The Assayer

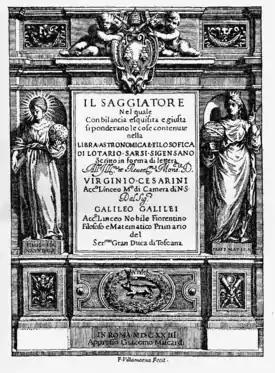
Franceso Villamena's Frontispiece for The Assayer

The Assayer is a book by Galileo Galilei, published in Rome in October 1623. It is generally considered to be one of the pioneering works of the scientific method, first broaching the idea that the book of nature is to be read with mathematical tools rather than those of scholastic philosophy, as generally held at the time. Despite the retroactive acclaim given to Galileo's theory of knowledge, the empirical claims he made in the book—that comets are sublunary and their observed properties the product of optical phenomena—were incorrect.